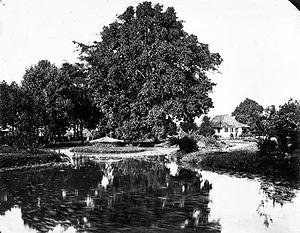
Le kabupaten de Cianjur, en indonésien Kabupaten Cianjur, est un kabupaten d'Indonésie de la province de Java occidental. Son chef-lieu, la ville de Cianjur peuplée d'environ 100 000 habitants, est située sur la route allant de Jakarta, la capitale de l'Indonésie, et Bandung, la capitale de la province.